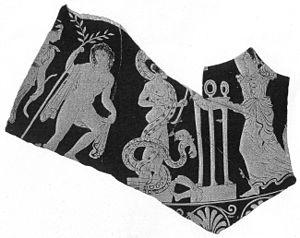
Dans la mythologie grecque, Laocoon est l'un des protagonistes de l'épisode du cheval de Troie.